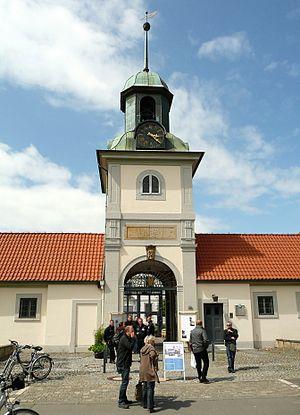
La maison d'arrêt de Celle est le centre de détention pour hommes le plus sécurisé de Basse-Saxe, possédant le statut de quartier de haute sécurité.